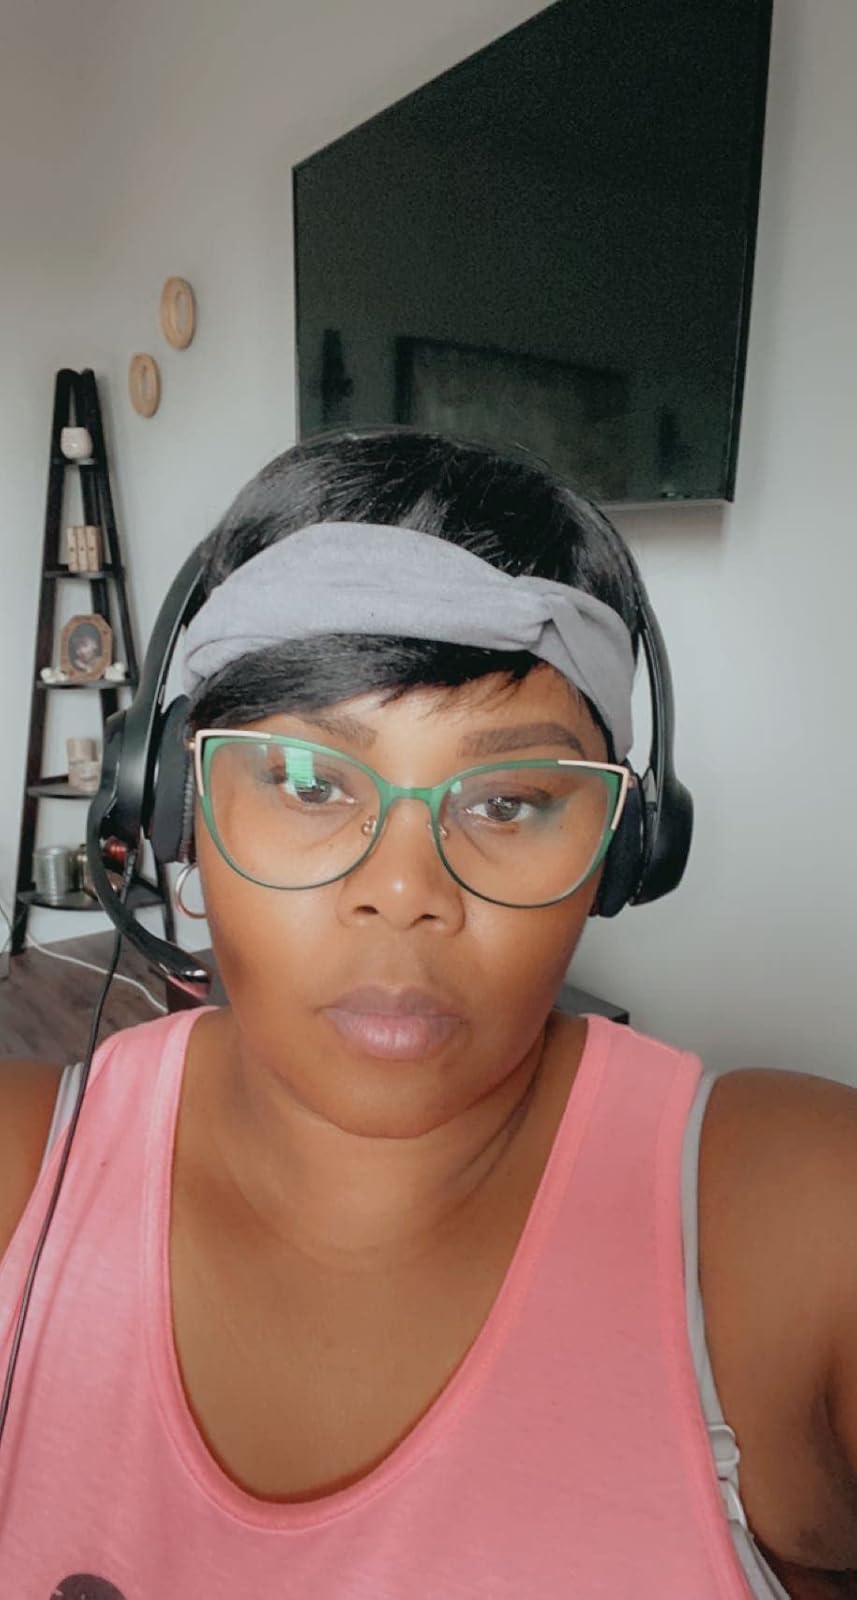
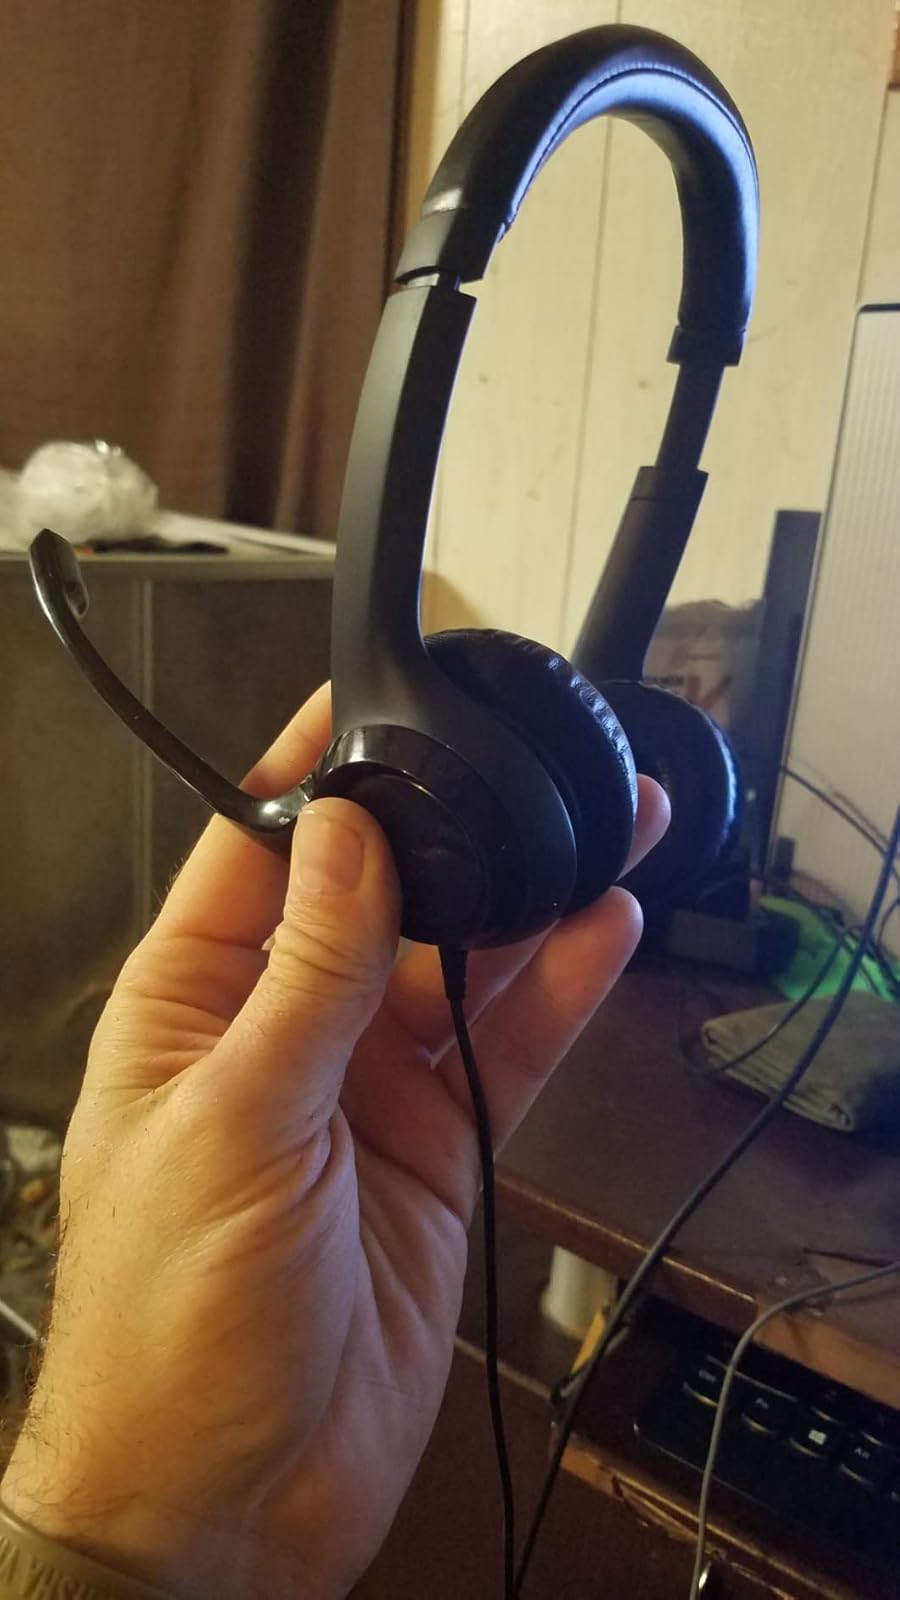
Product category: headphones
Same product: yes